Jealousy (Pale Waves song)

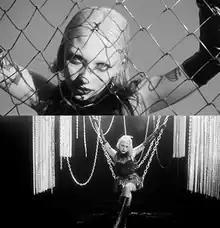
Heather Baron-Gracie singing from behind a chain-link fence and while hanging from a chain swing in the "Jealousy" music video, directed by Vasilisa Forbes. Baron-Gracie likened these visuals to a "Helmet Lang or Calvin Klein advert."

A music video for "Jealousy" was directed by the visual artist Vasilisa Forbes (who also directed the video for the band's earlier single, "Lies"), and it was released on 9 May 2022. The video, which is filmed in black and white, features the band performing the song against a minimalist background. Baron-Gracie is also shown singing from behind a chain-link fence, and while hanging from a chain swing. In an interview with MTV News, Baron-Gracie described Forbes's treatment of the song as "one of [her] favorite videos" that the band has made, and she likened its visual aesthetic to "a Helmet Lang or Calvin Klein advert."